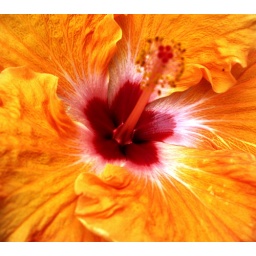
flower photo taken in front of cedar's lounge in youngstown ohio